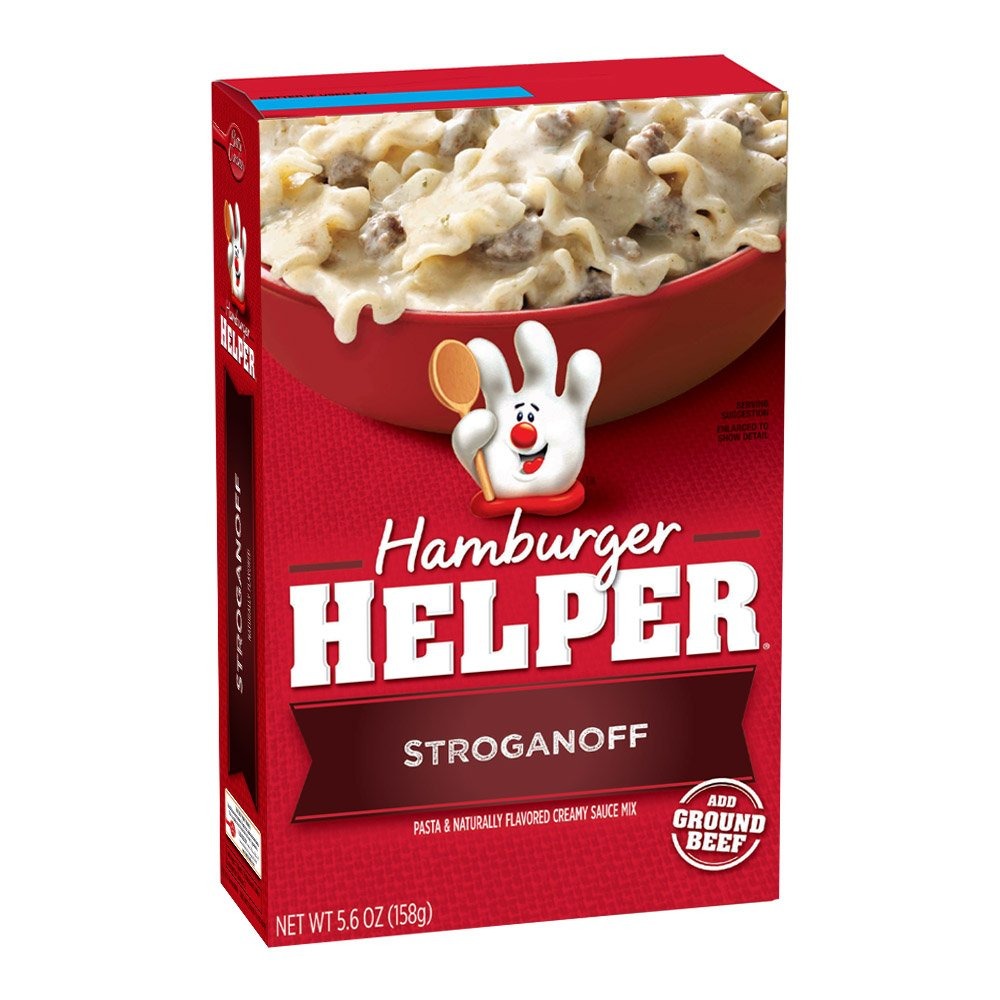
Item Name: Hamburger Helper Beef Stroganoff Dinner Kit, 5.6 oz
Value: 5.6
Unit: Ounce

Price: 7.75